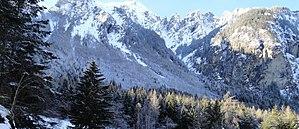
Tschlin est une localité et une ancienne commune suisse du canton des Grisons, située dans la région d'Engiadina Bassa/Val Müstair. Ramosch a fusionné le 1ᵉʳ janvier 2013 avec Tschlin pour former la nouvelle commune de Valsot. À Tschlin, on parle majoritairement le romanche vallader commun à la partie inférieure de vallée de l'Inn de Martina à Zernez en incluant le romanche jauer de Val Müstair. Il y a quelques particularités dans la morphosyntaxe de la grammaire vallader tschlinoise. Tschlin, et depuis 2012 Valsot, forment depuis des siècles un territoire frontalier à l'est et au sud avec l'Autriche et l'Italie. Elles comportent au nord dans le massif de Samnaun une enclave douanière à Acla da Fans dans le Val Sampuoir.